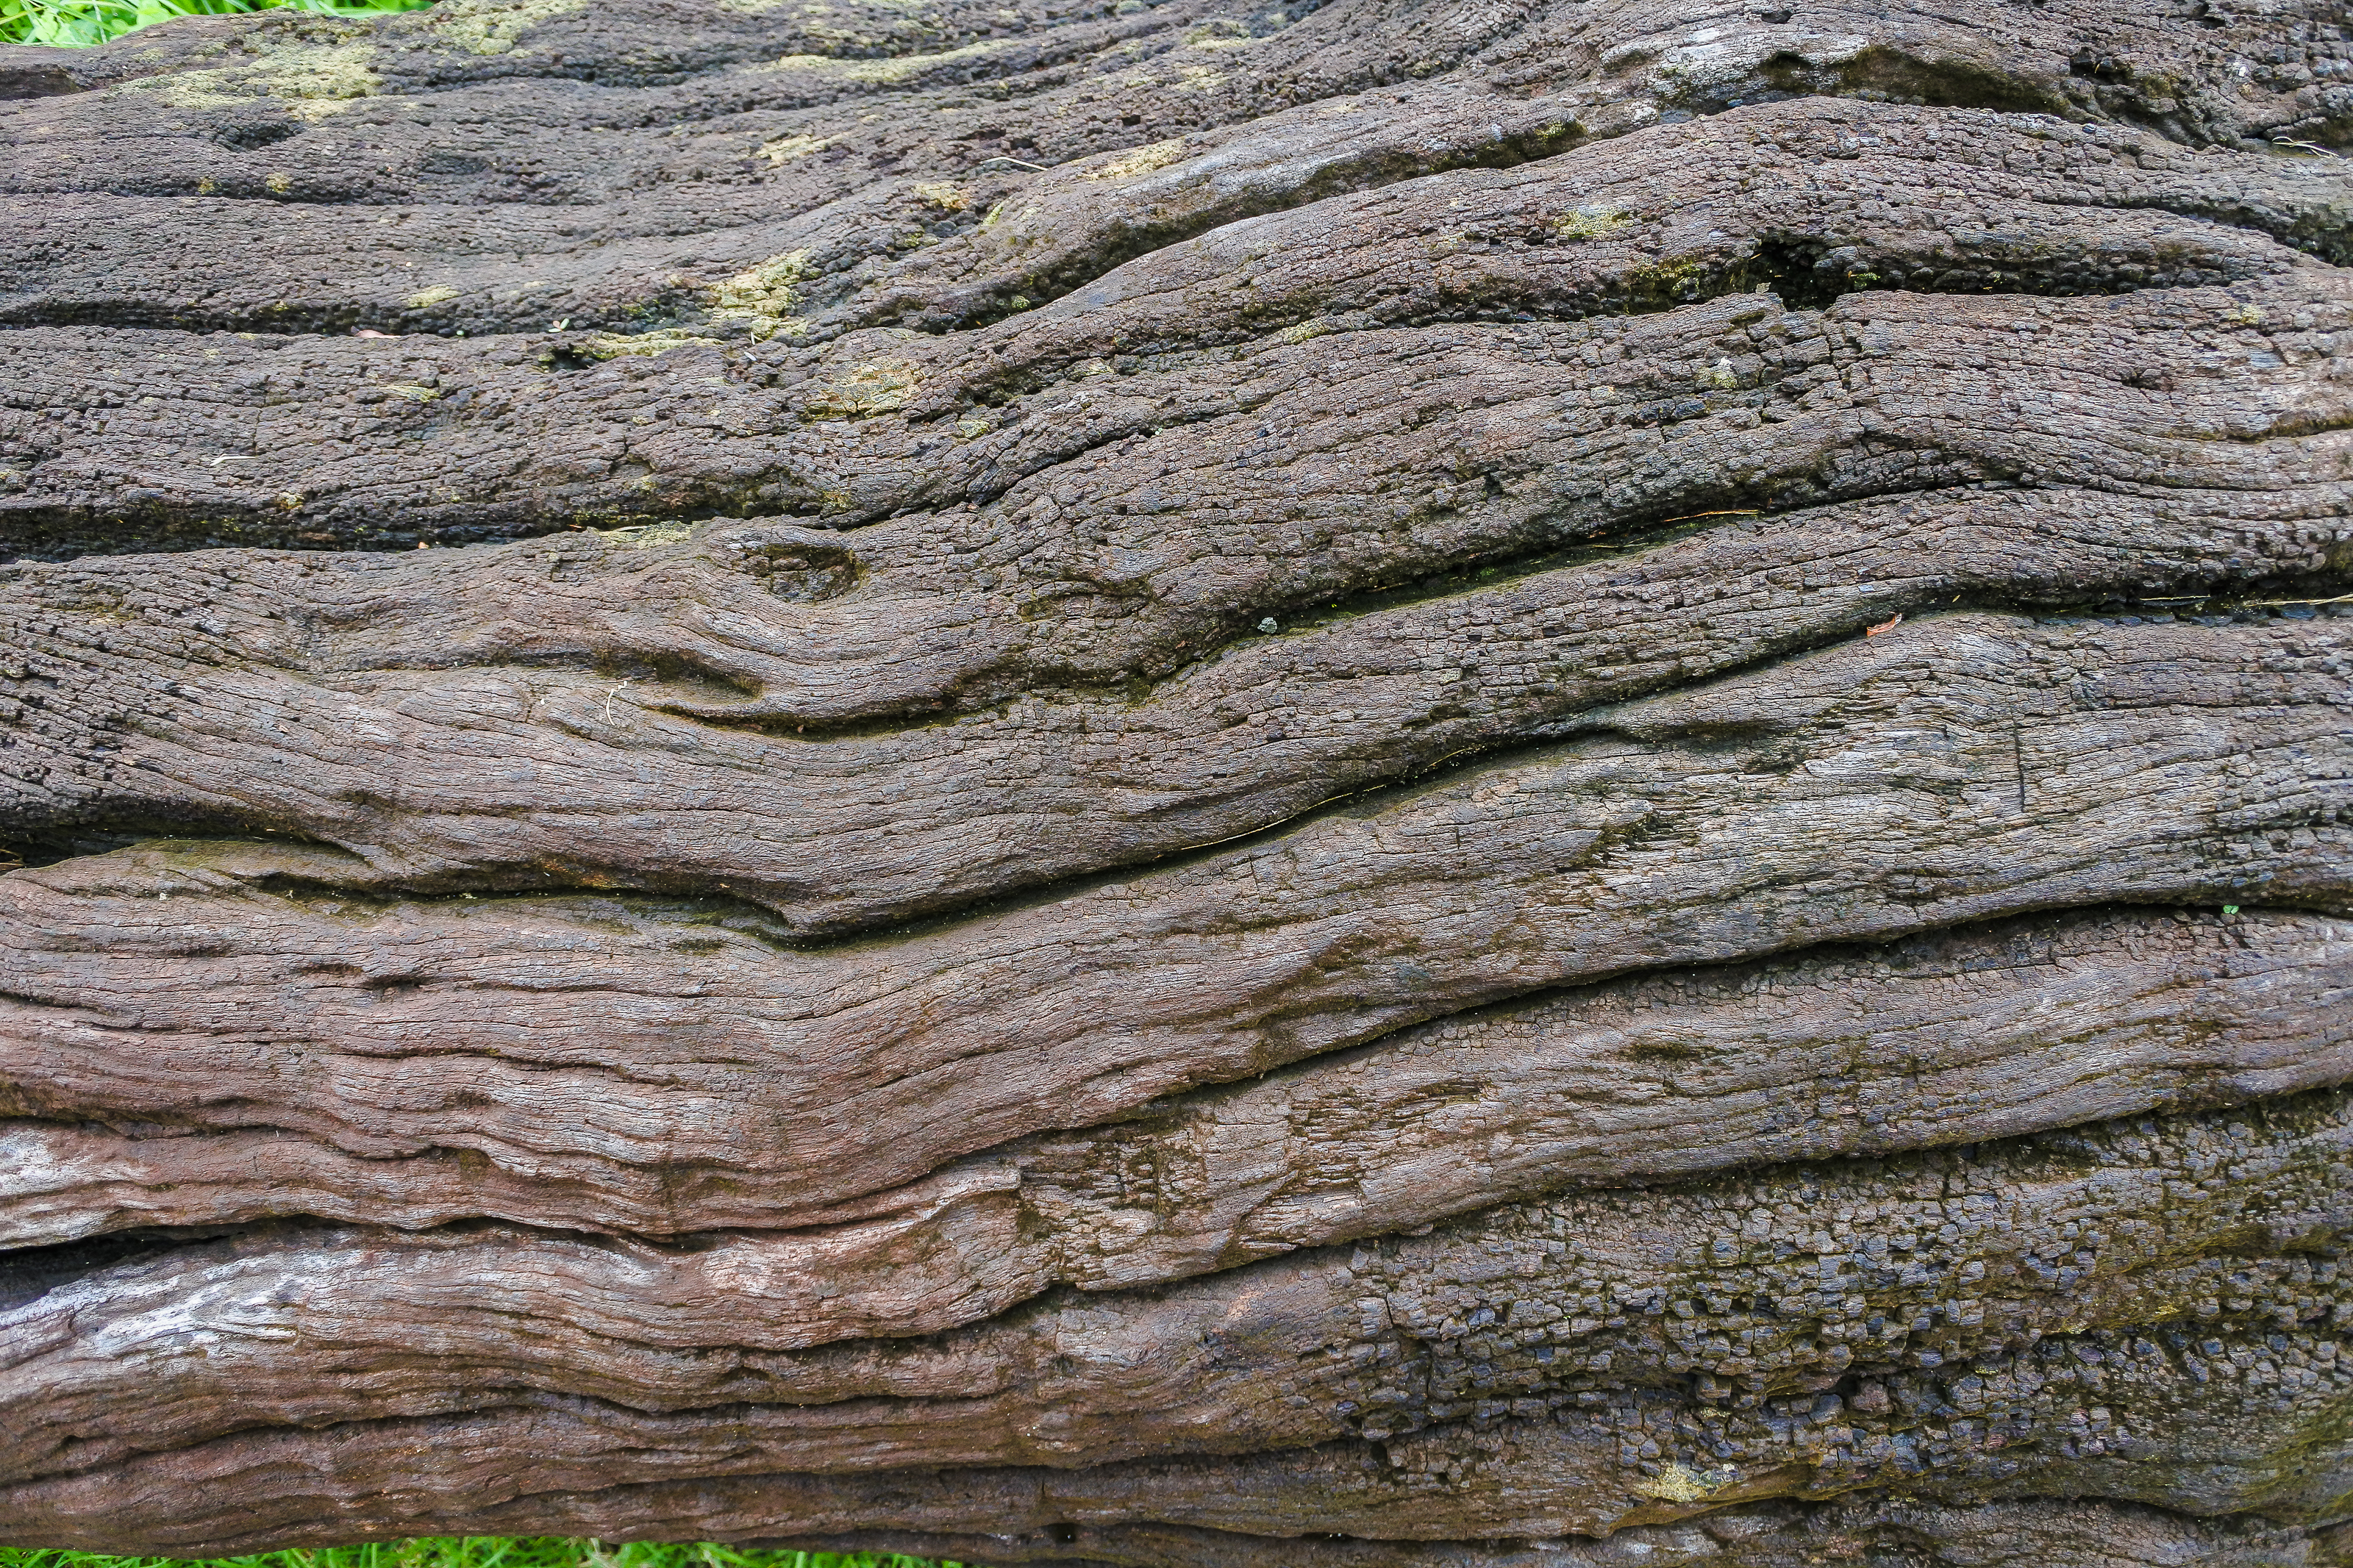
abstract, alpine, background, bark, branch, brown, close, closeup, crack, curved, dead, detail, distressed, dry, eroded, evergreen, grain, knot, macro, old, pine, root, rough, rugged, split, stump, texture, textured, thick, tree, trunk, vertical, wavy, weathered, wood, shellbark hickory, rock, geology, woody plant, plant, formation, bedrock, outcrop